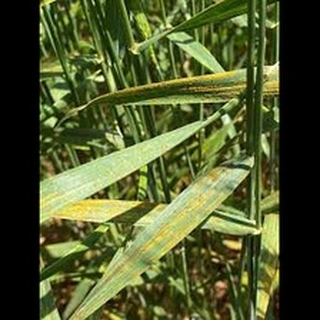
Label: wheat_leaf_blight